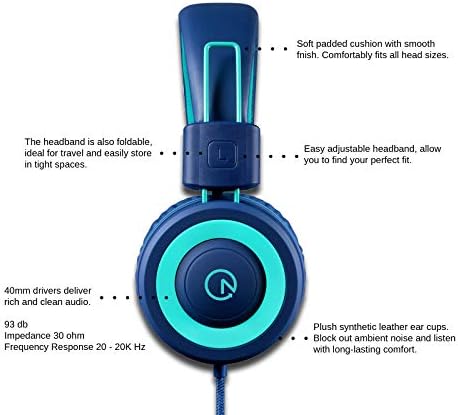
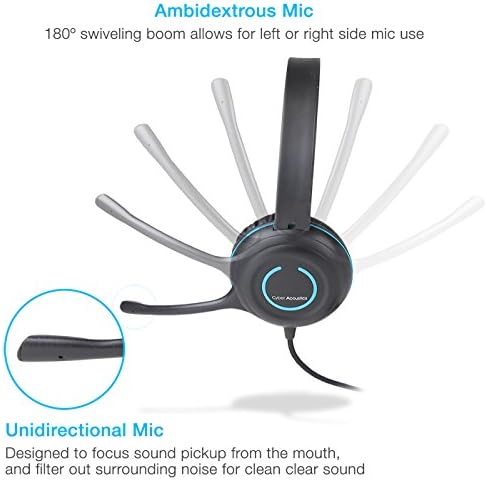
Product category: headphones
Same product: no